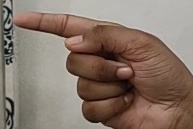
ASL sign: G